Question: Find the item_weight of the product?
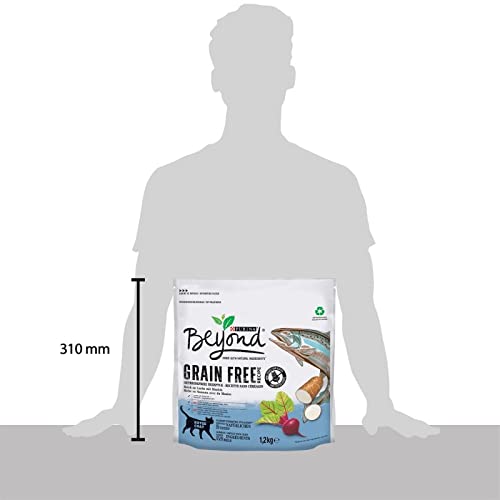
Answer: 1.2 kilogram